Surprise Surprise (British TV series)

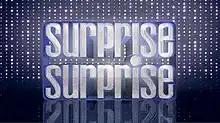
Revival show's title card (2015)

Surprise Surprise is a British light entertainment television programme that aired in two iterations on ITV. The series originally ran from 6 May 1984 to 26 December 2001 and was hosted by Cilla Black, while a revival of the show aired from 21 October 2012 to 26 July 2015 with Holly Willoughby as host.